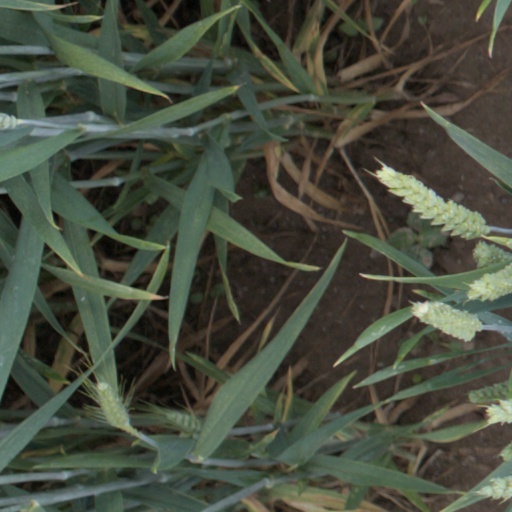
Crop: wheat